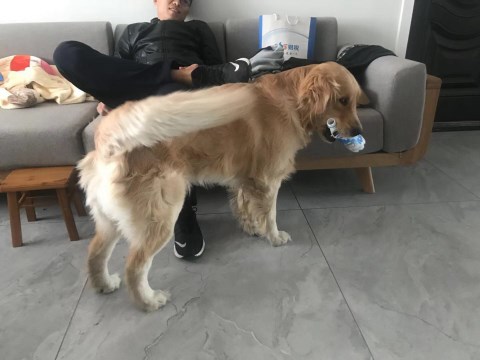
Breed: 5355-n000126-golden_retriever